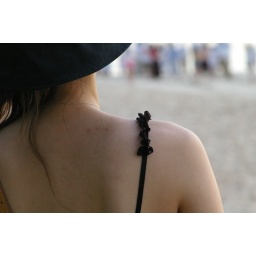
girl in the beach